Alcohol abuse

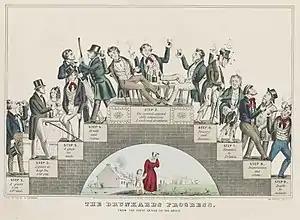
"The Drunkard's Progress", an 1846 lithograph depicting a man's journey through alcoholism

Alcohol abuse encompasses a spectrum of alcohol-related substance abuse. This spectrum can range from being mild, moderate, or severe. This can look like consumption of more than 2 drinks per day on average for men, or more than 1 drink per day on average for women, to binge drinking.